Court of labour (Belgium)

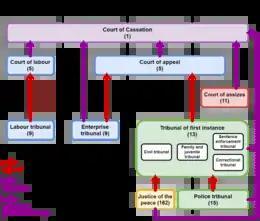
Belgian judicial hierarchy (2018).

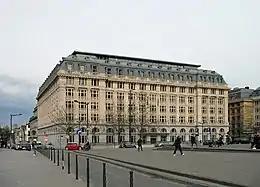
Court building where the court of labour of Brussels is seated (located opposite the city's Palace of Justice).

The court of labour is the appellate court in the judicial system of Belgium which hears appeals against judgements of the labour tribunals and the presidents of those tribunals in their respective judicial area. There are five courts of labour for each of the five judicial areas (Antwerp, Brussels, Ghent, Liège and Mons), which are the largest geographical subdivisions of Belgium for judicial purposes. Some of the courts of labour hear cases in multiple seats. Further below, an overview is provided of the five courts of labour and their seats. Whilst their territorial organisation is the same, the courts of labour are separate from the courts of appeal, which are the main appellate courts in Belgium.